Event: Ecuador Earthquake
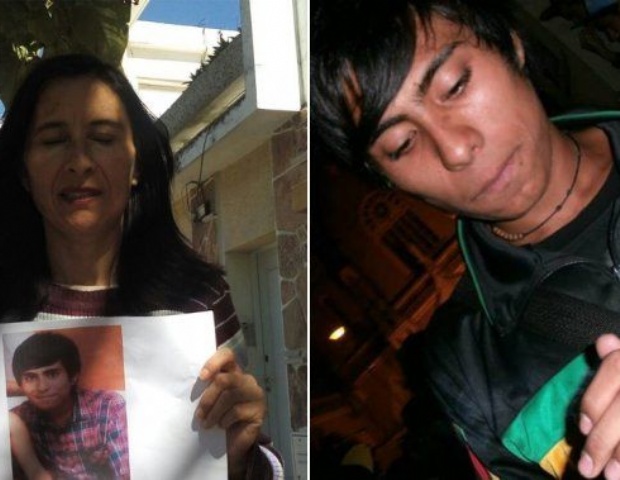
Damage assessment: no_damage